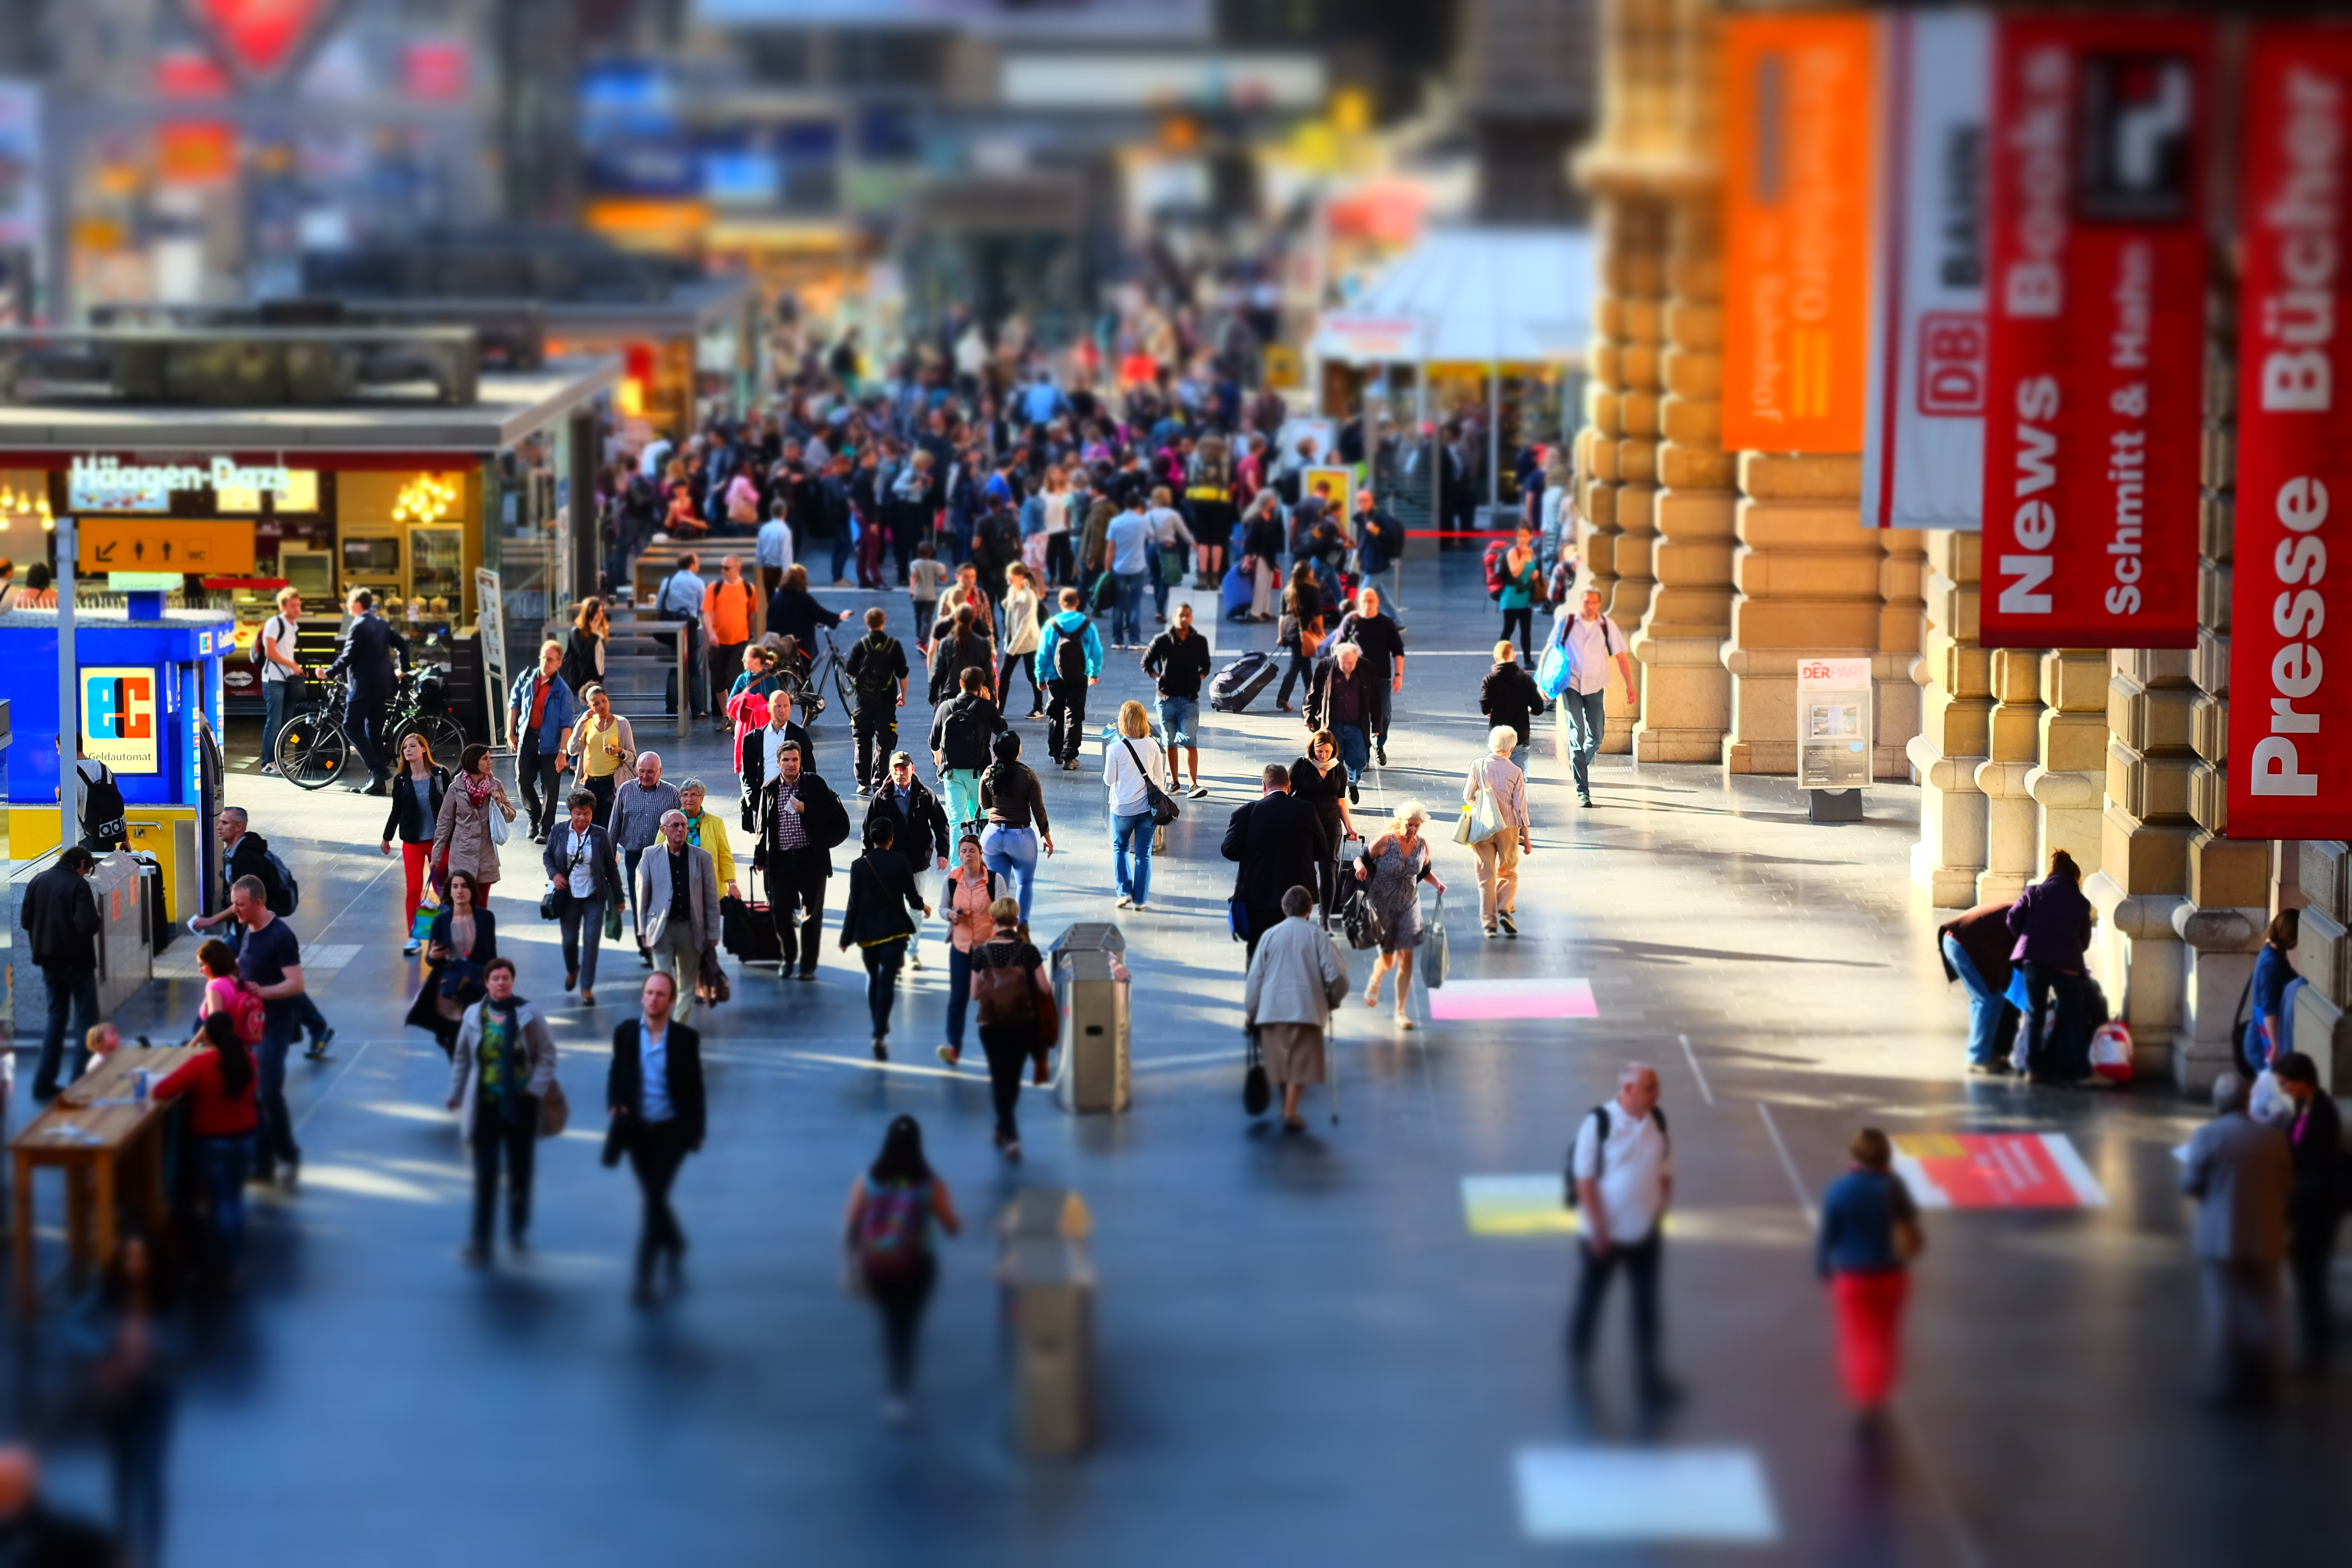
pedestrian, road, street, city, crowd, downtown, public transport, infrastructure, bahnhof, menschen, frankfurt, mobility, massen, mobilit t, urban area